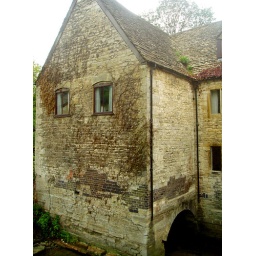
Cotswold stone mill building in Nailsworth, Gloucestershire, UK